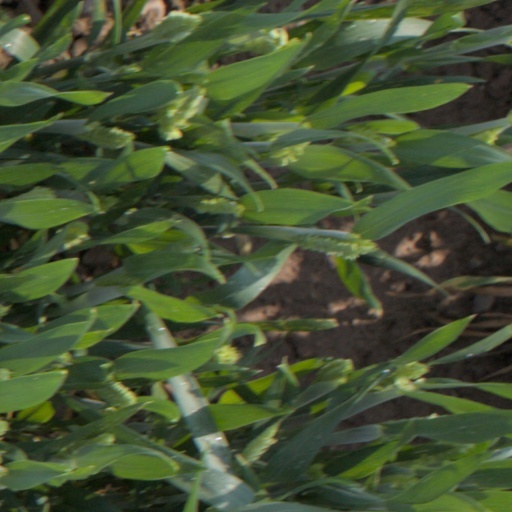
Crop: wheat